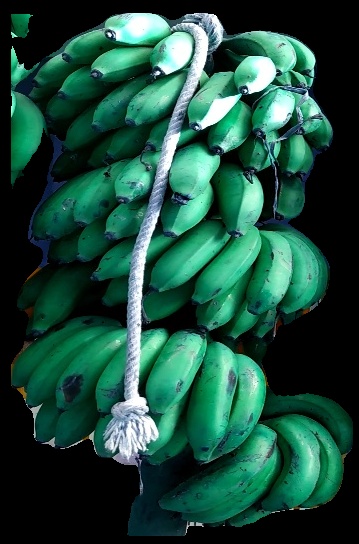
Variety: rasbale
Grade: grade2